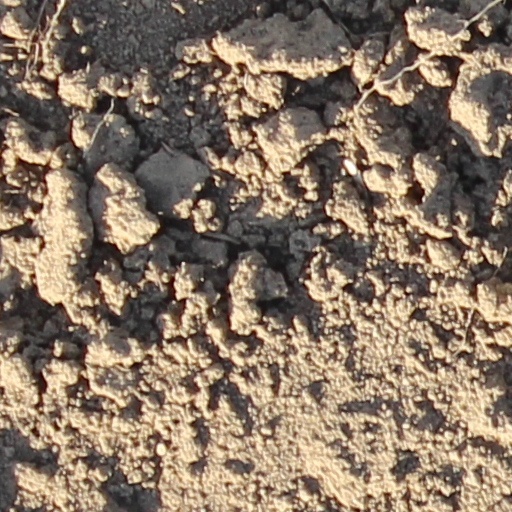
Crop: wheat